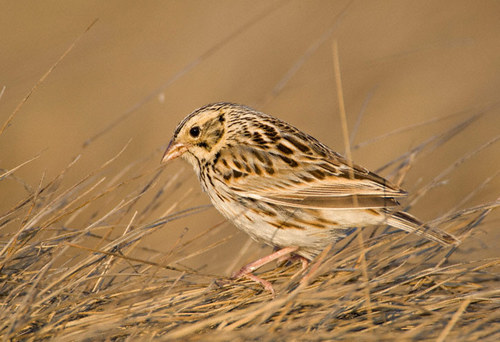
the small bird has light brown feathers with dark brown speckles.
this is a fat tan and brown spotted bird with black eyes.
this bird is brown and black in color with a sharp brown beak and brown eye ring.
this bird is brown and white in color with a brown beak, and brown eye rings.
this bird has a light brown color all over it's body with streaks of a darker shade of brown on its wings and back.
this small bird has a light brown body with small black spots on its crown and nape.
this bird is brown and white in color, with a sharp beak.
this bird has beautiful dark brown markings all over its back, wingbars, and coverlets.
the bird has a black eyering a spotted brown back.
this bird is brown with black and has a very short beak.
Species: Baird Sparrow